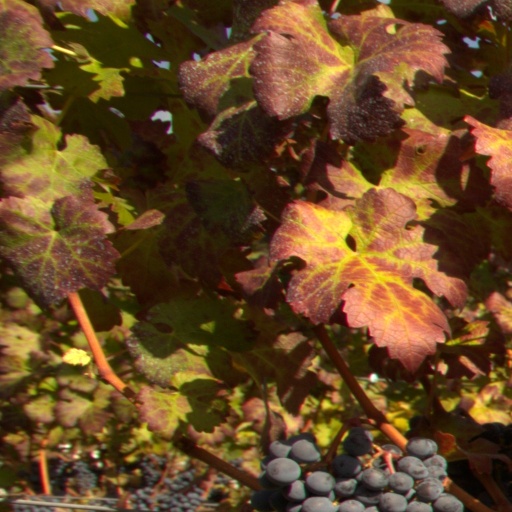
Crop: grape